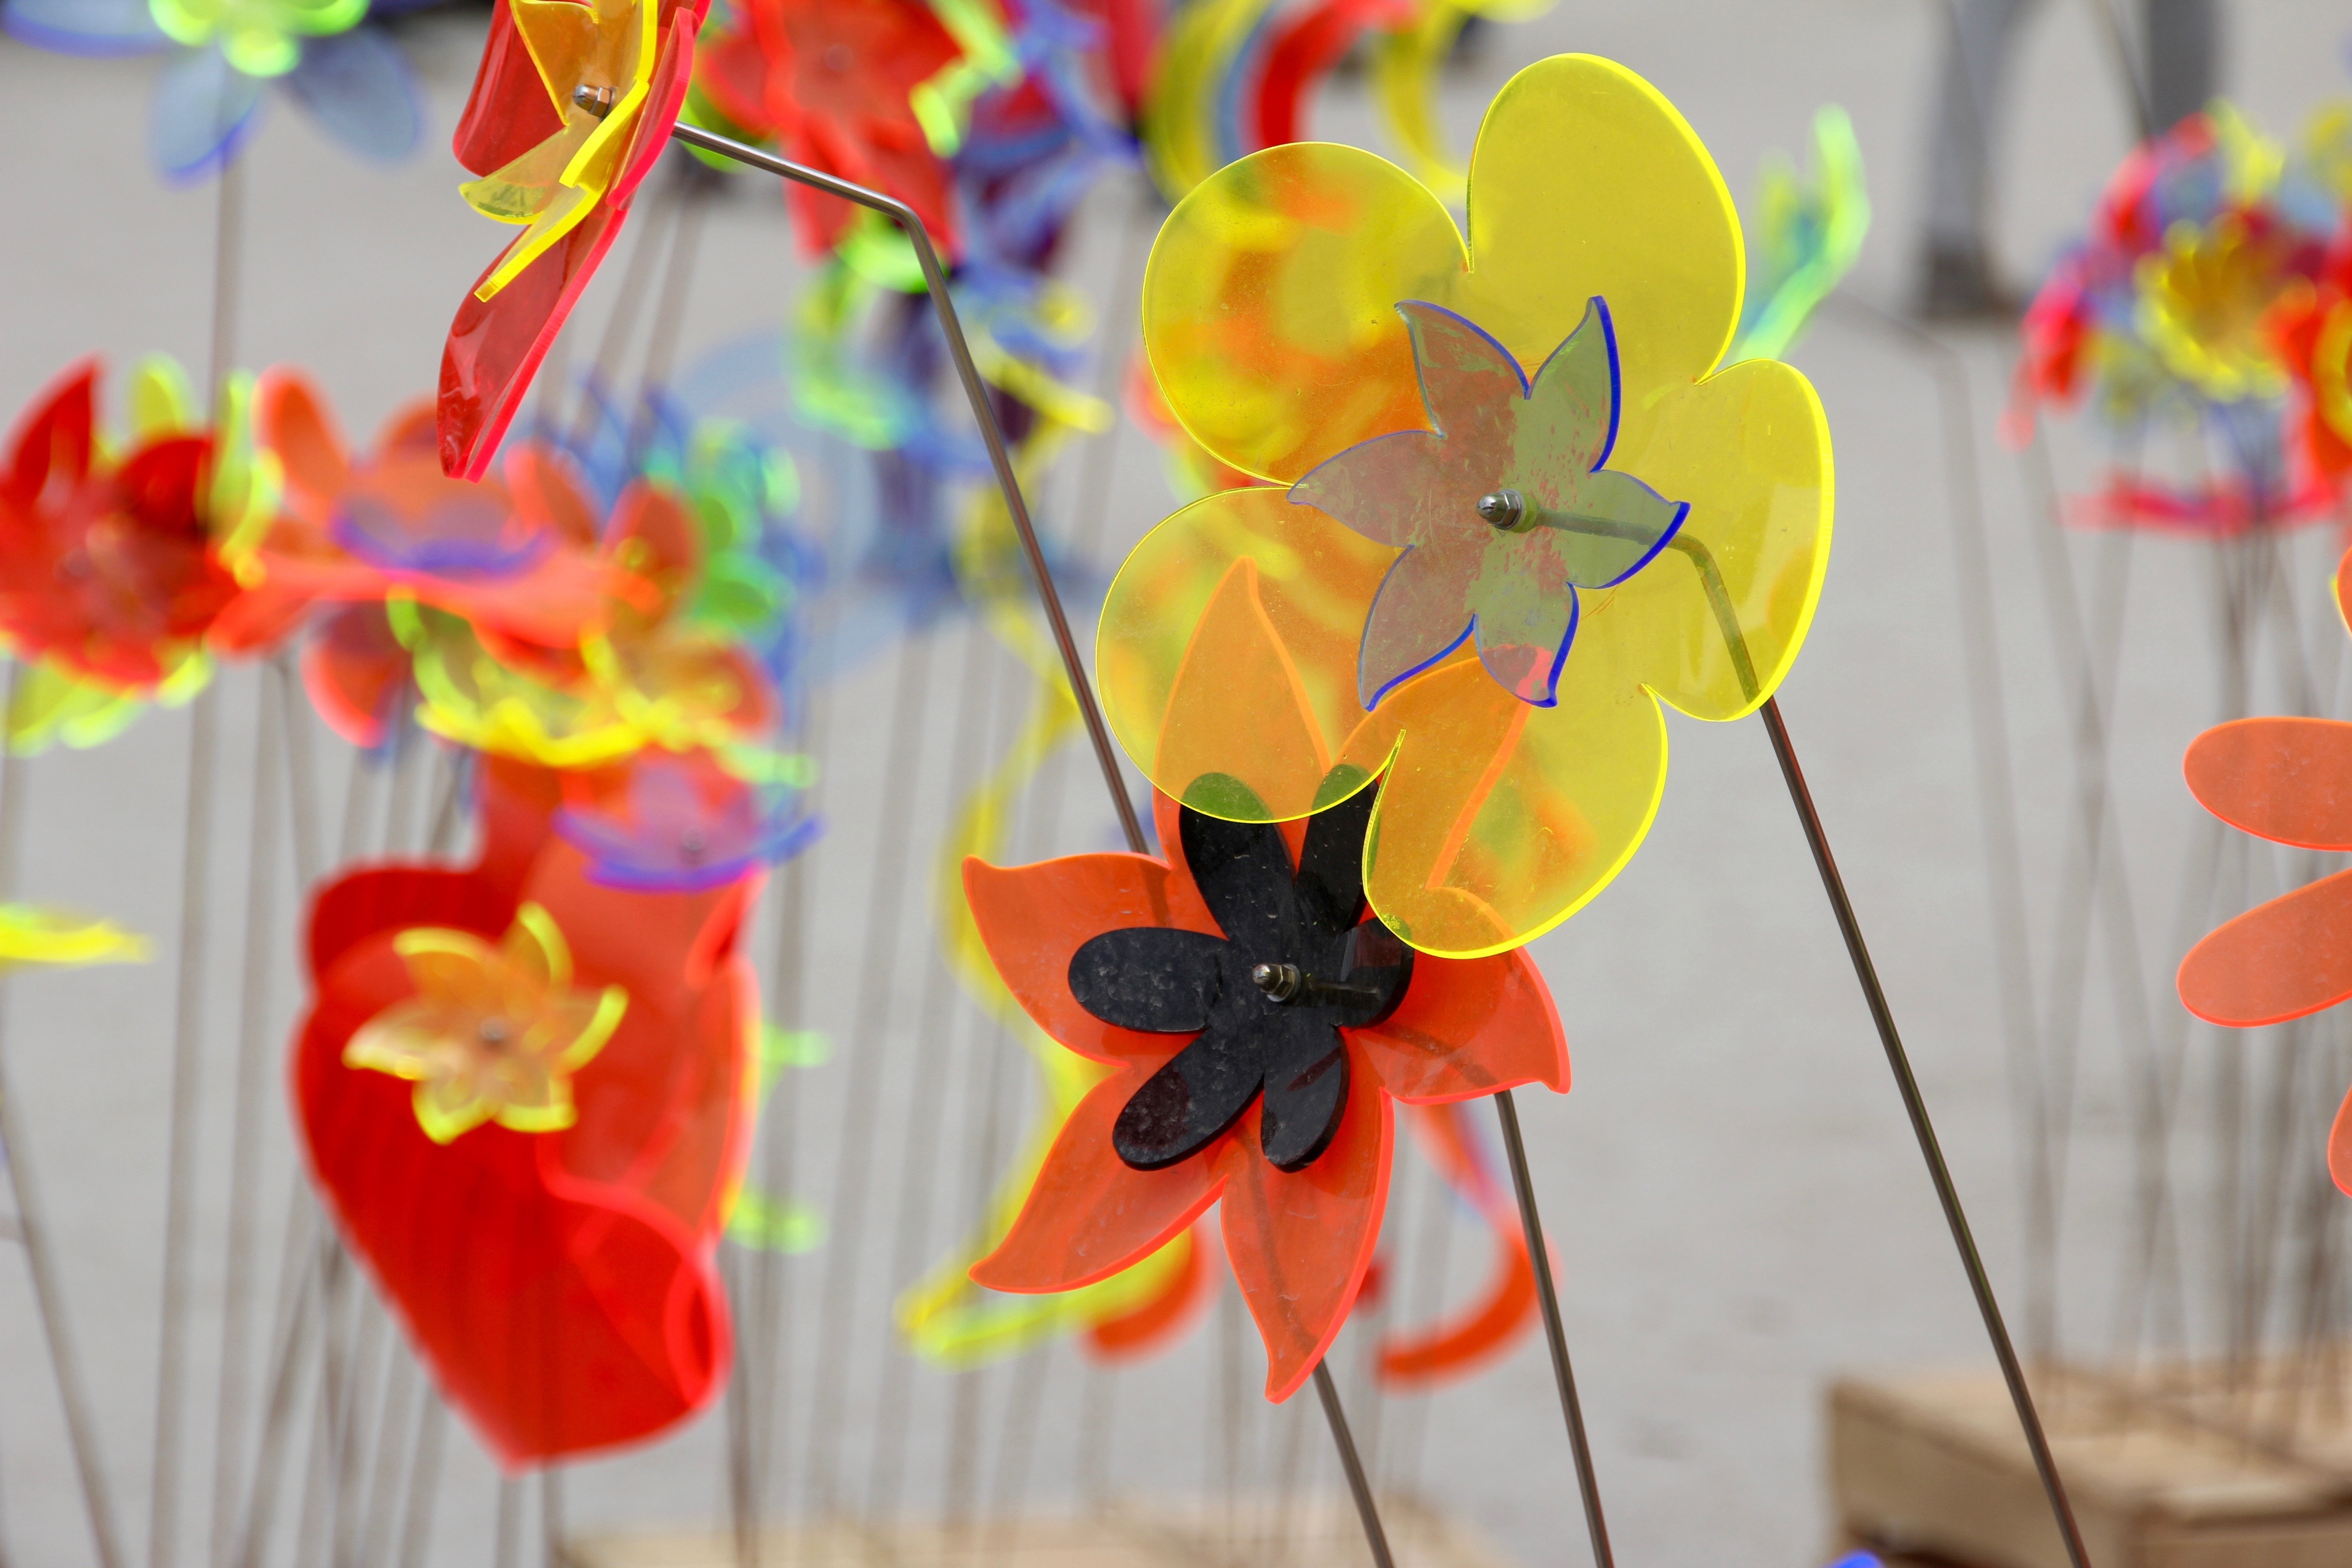
blossom, plant, wheel, plastic, flower, petal, bloom, decoration, red, color, yellow, flora, flowers, art, macro photography, gartendeko, flowering plant